Tobolsk Kremlin

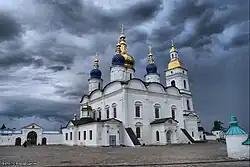
St. Sophia-Assumption Cathedral

At the end of the 17th century construction work in the Kremlin was continued by Semyon Remezov, a cartographer who was also the first historian of Siberia. He had the Departmental Palace (1699–1704) built above the southern cliff of the hill and the Trading Arcades (1702–1706) in the northwestern corner of the Kremlin.